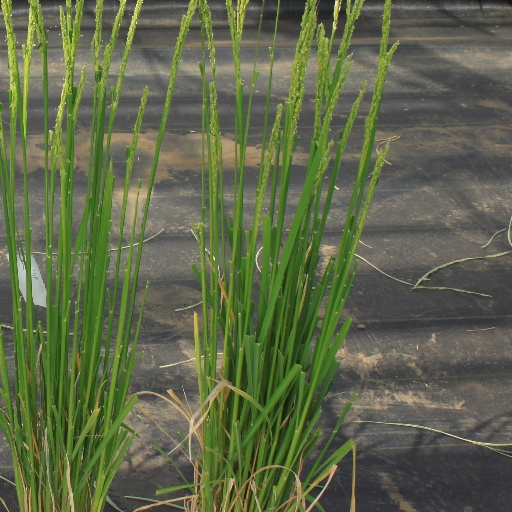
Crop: rice